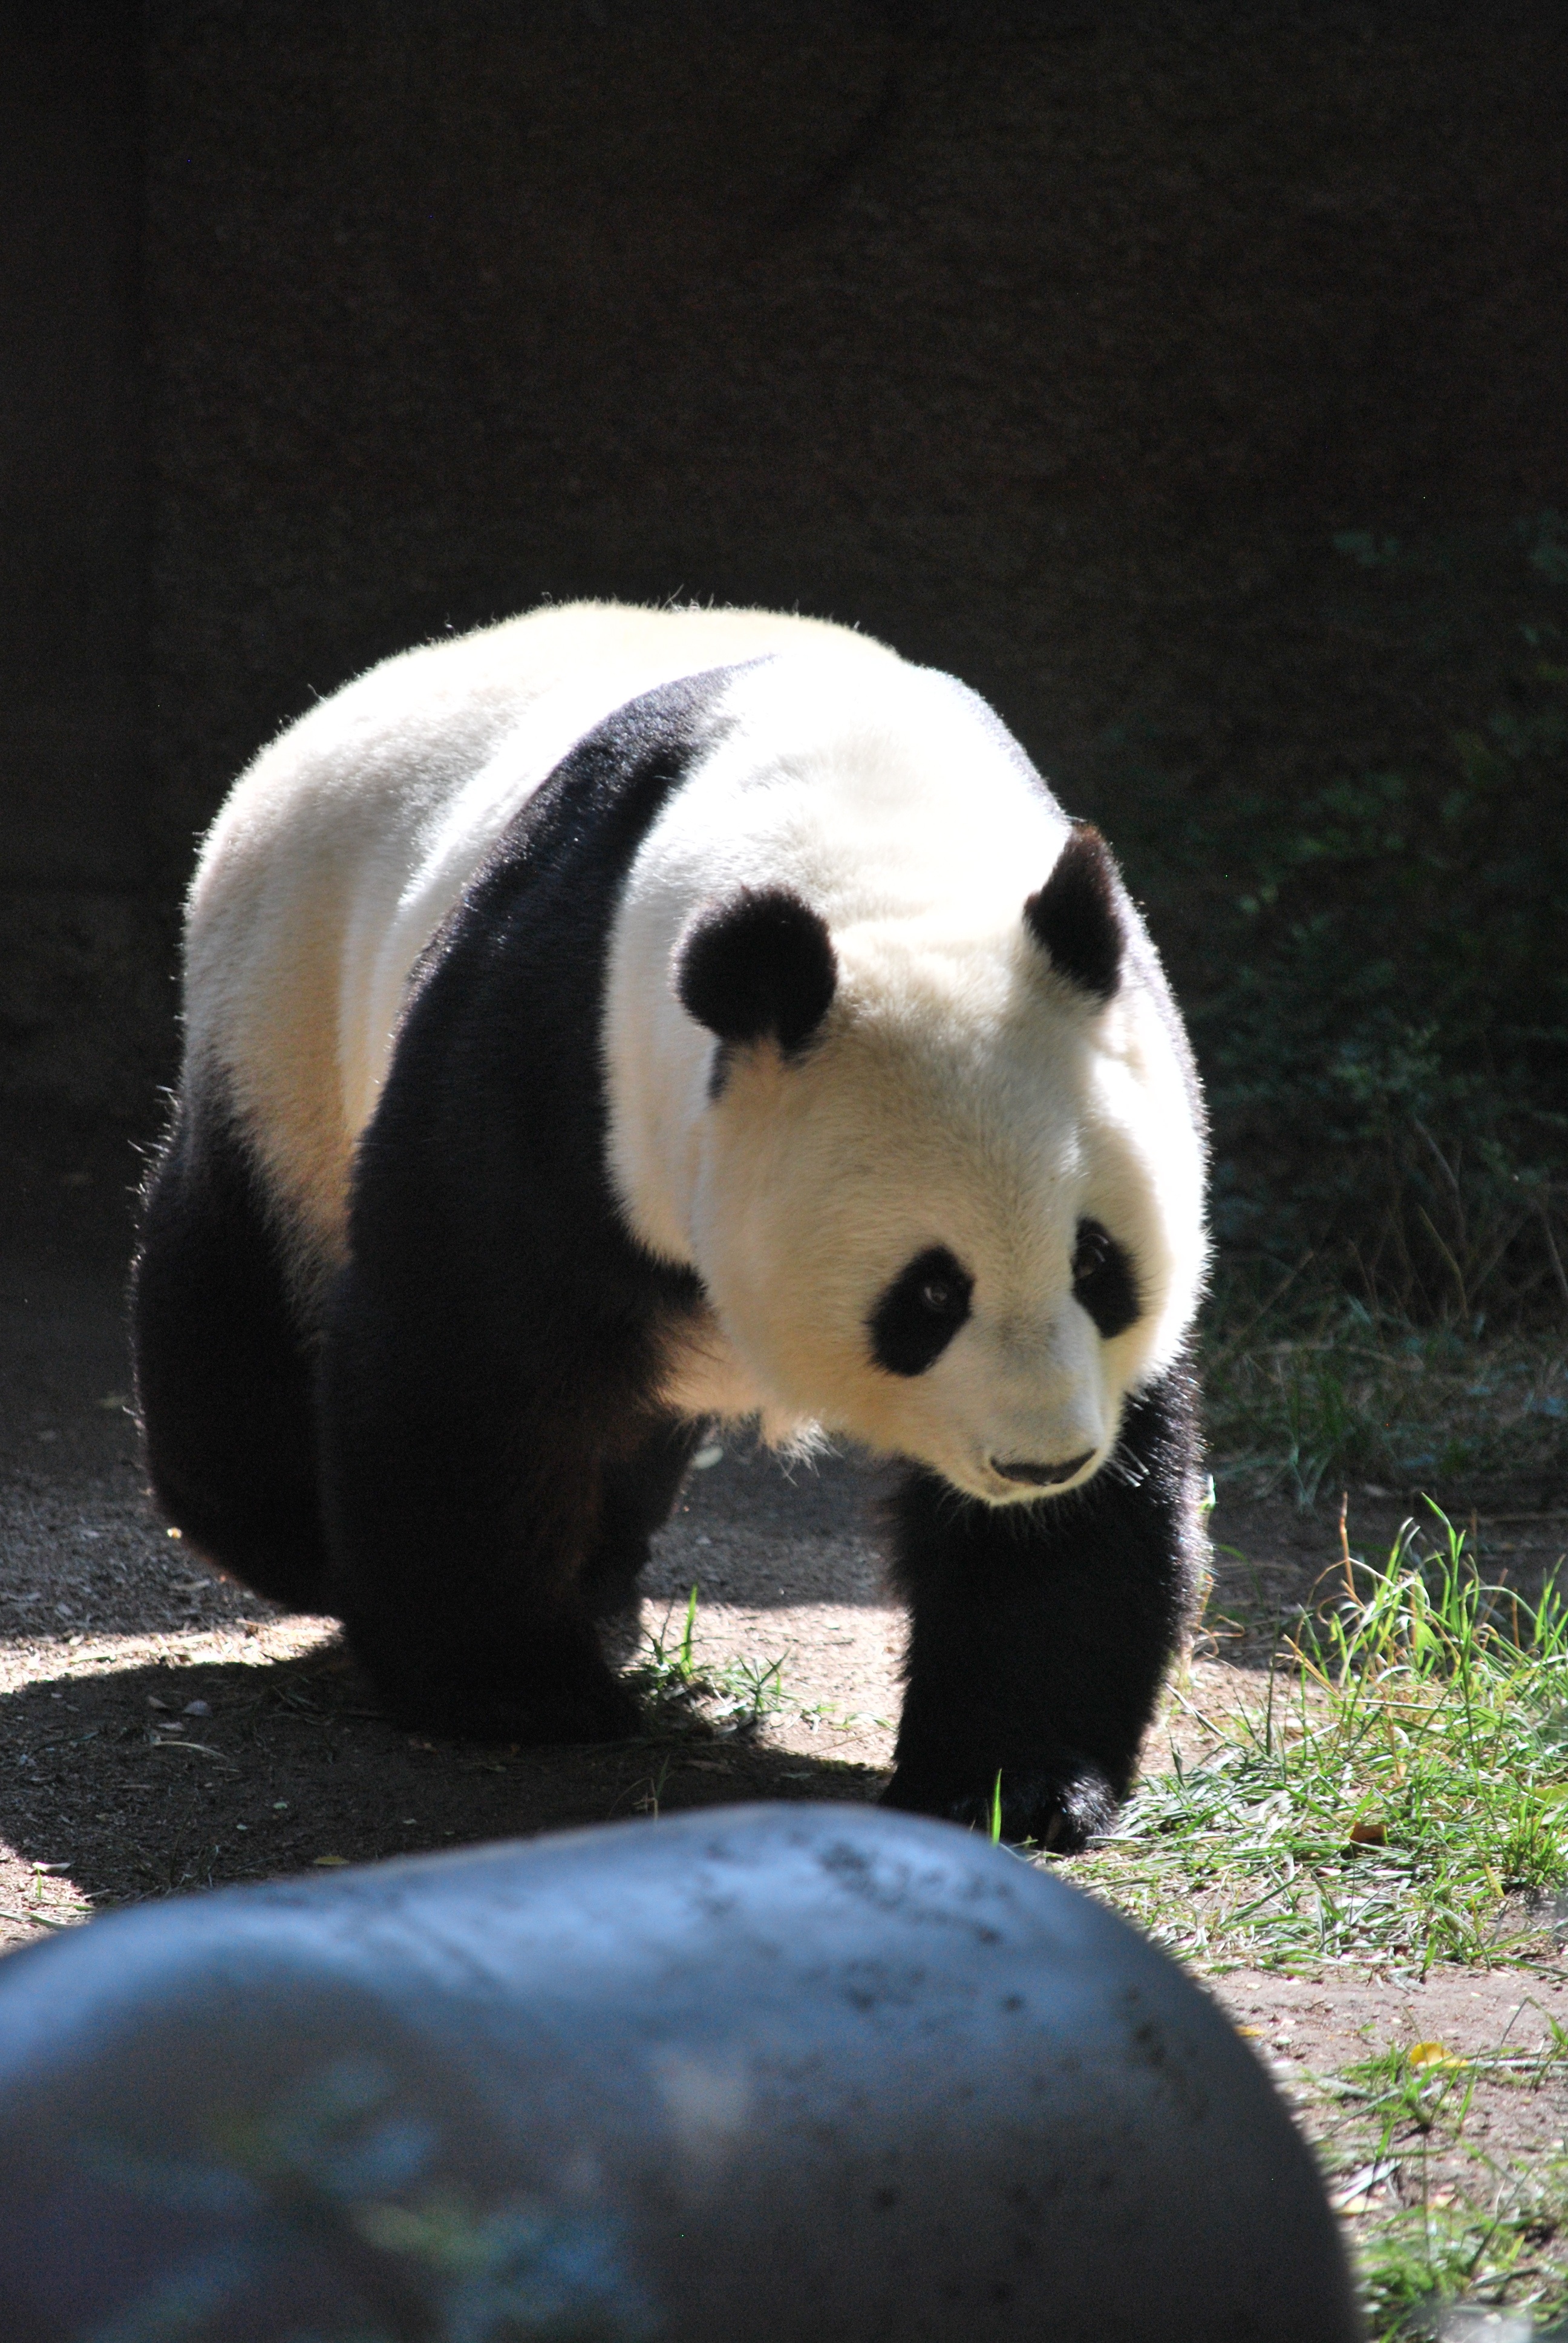
nature, forest, bear, wild, zoo, mammal, fauna, panda, vertebrate, zoo animals, giant panda